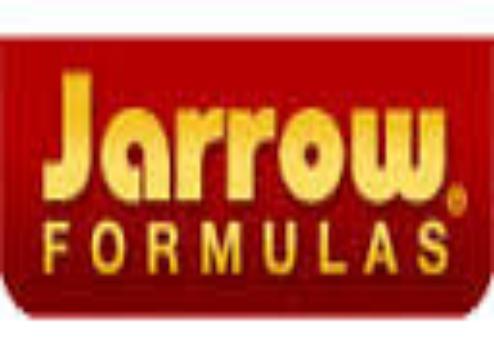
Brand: jarrow
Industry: Medical